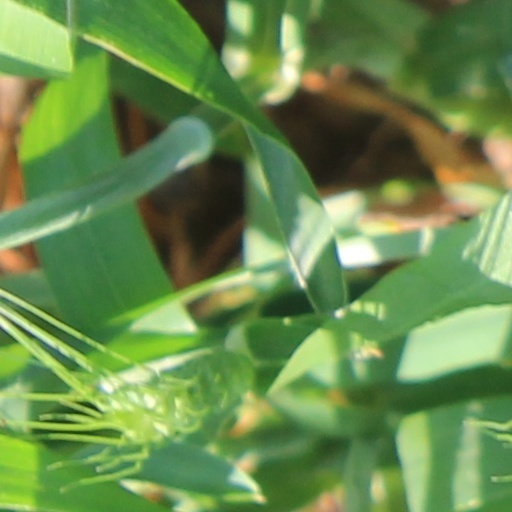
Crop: wheat